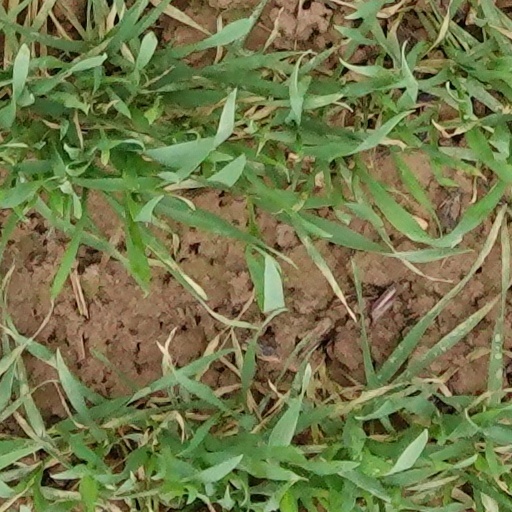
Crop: wheat